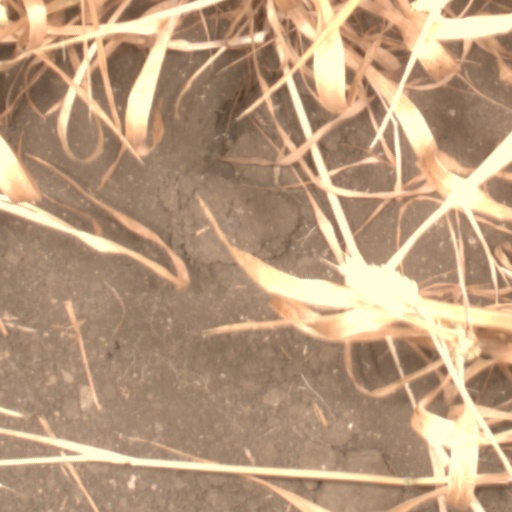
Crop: wheat